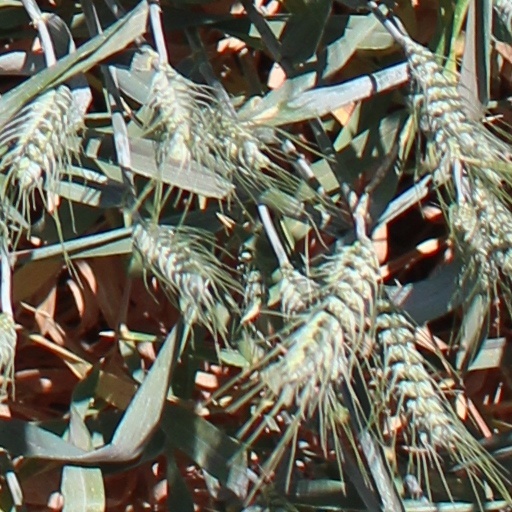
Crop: wheat